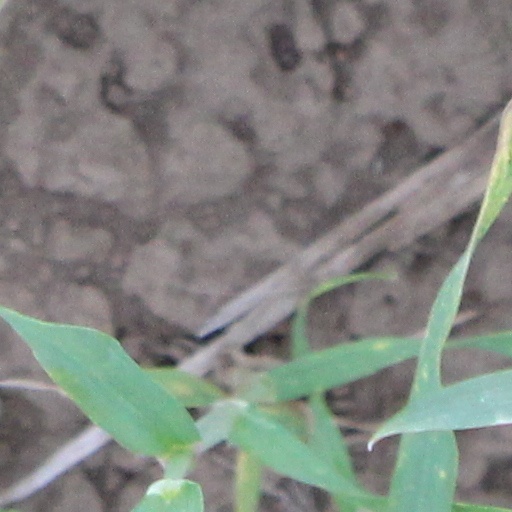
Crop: wheat